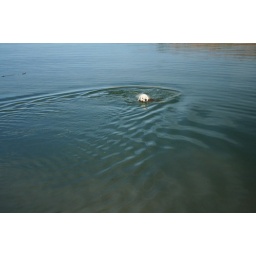
Jolie chasing sticks in the incredibly blue-green water of the lake behind the dam.